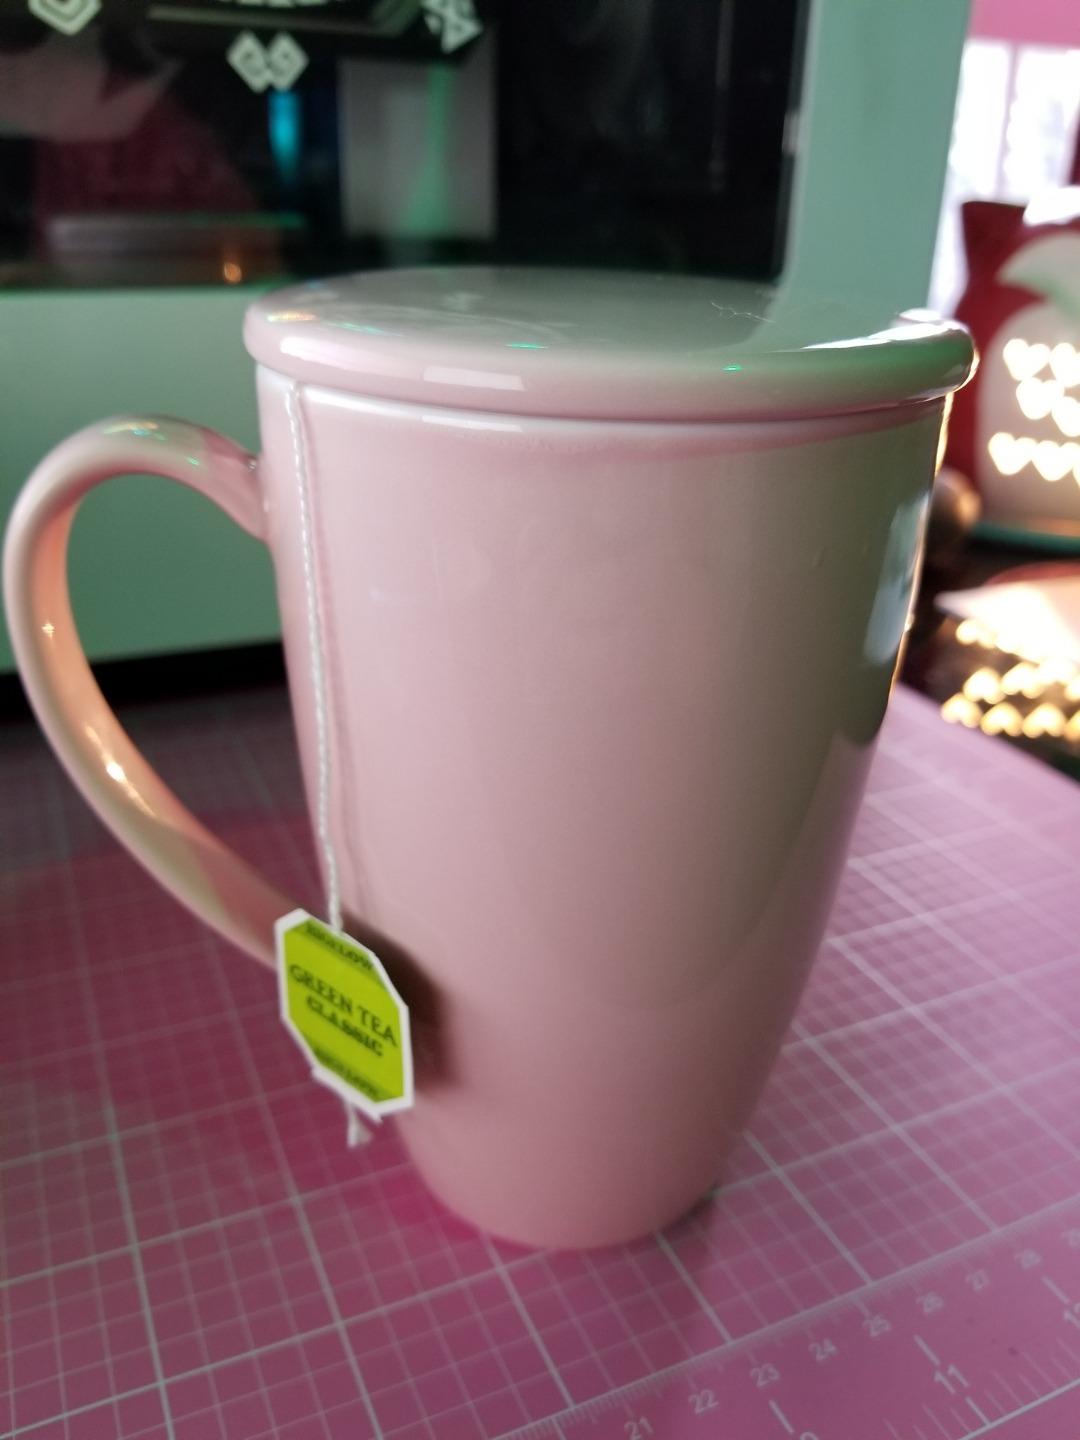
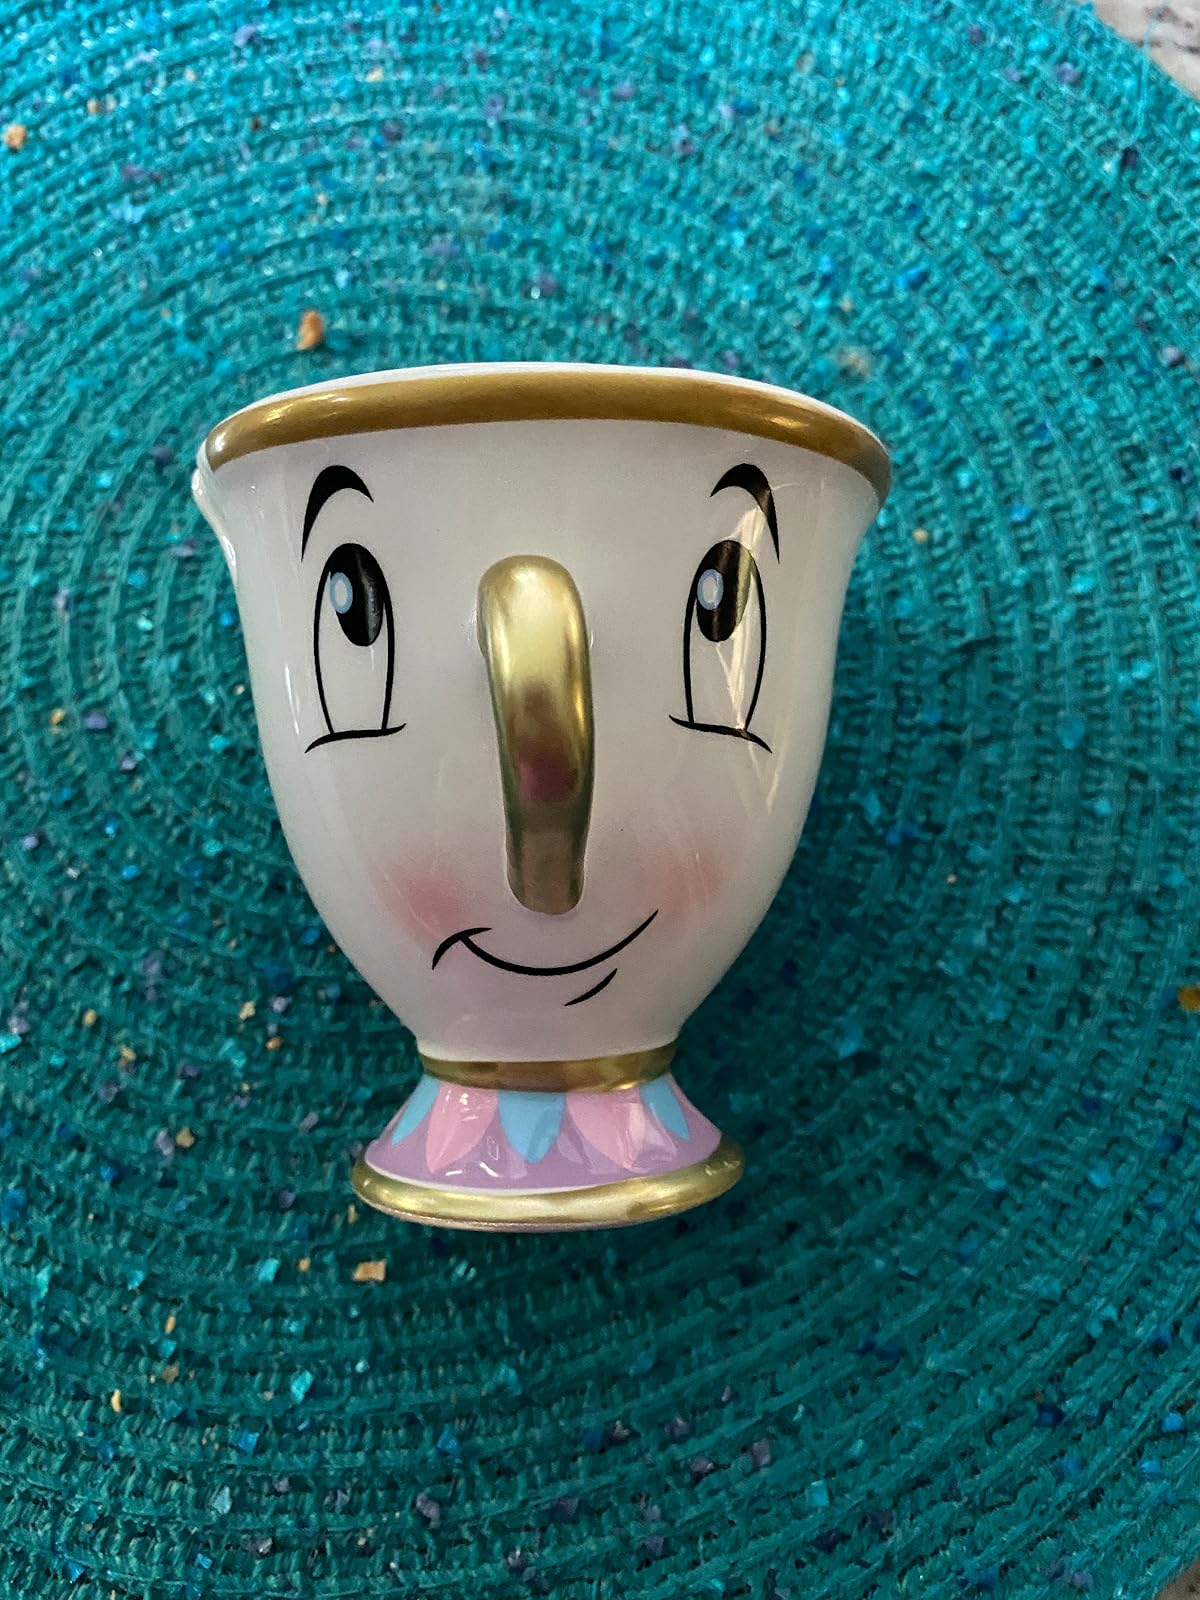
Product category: items_mug
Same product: no